Grumman F8F Bearcat

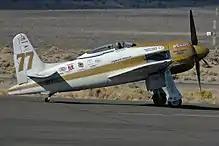
The record-breaking racer "Rare Bear"

The F8F prototypes were ordered in November 1943 and first flew on 21 August 1944, a mere nine months later. The first production aircraft was delivered in February 1945 and the first squadron, Fighter Squadron 19 (VF-19), was operational by 21 May 1945, but World War II was over before the aircraft saw combat service.